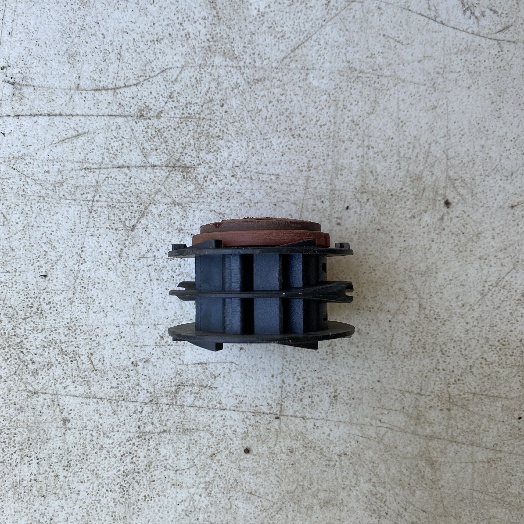
Label: Miscellaneous Trash